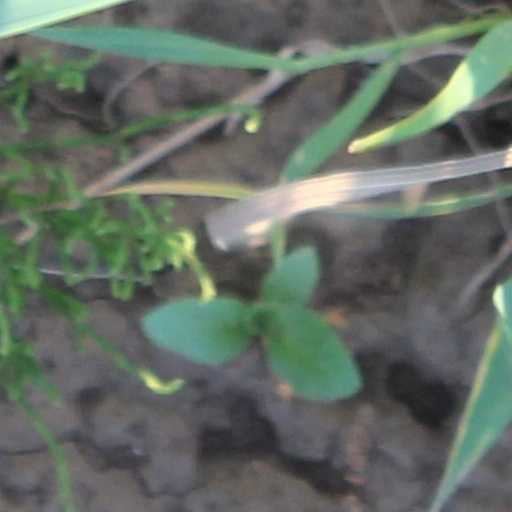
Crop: wheat